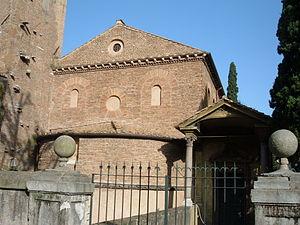
En architecture et en décoration, une rosace ou rose est une ouverture en forme de rose dans un mur, dans une cloison, dans un garde-corps, dans une séparation bâtie qui délimite un espace. Ces ouvertures sont destinées à fournir le jour mais pas la vue. La rosace est préalablement aussi l'élément de décor sculpté, sans aucune ouverture. Ces éléments présentent une forme circulaire symétrique centrée avec des portions de courbes. En histoire de l'art, c'est un grand vitrail, soit ensemble de vitraux de forme circulaire décorant une église.
La basilique Sant'Agnese fuori le Mura est une église romaine située dans le quartier Trieste. Construite à partir du VIIᵉ siècle et profondément remaniée au cours des siècles, elle est dédiée à Agnès de Rome. Elle obtient le titre de basilique mineure.